Artaphernes

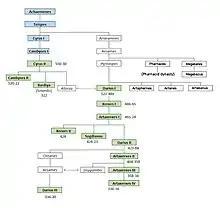
Achaemenid lineage: Artaphernes was son of Hystaspes, and brother of Darius I.

Artaphernes was likely an adaptation of by the etymology (Greek phren "spirit, soul") of Artaphernes, which corresponded to Artafanah (endowed with the Glory of the Right). Arta is a common prefix for Achaemenid names and means justice. Farnah means "splendour, glory."